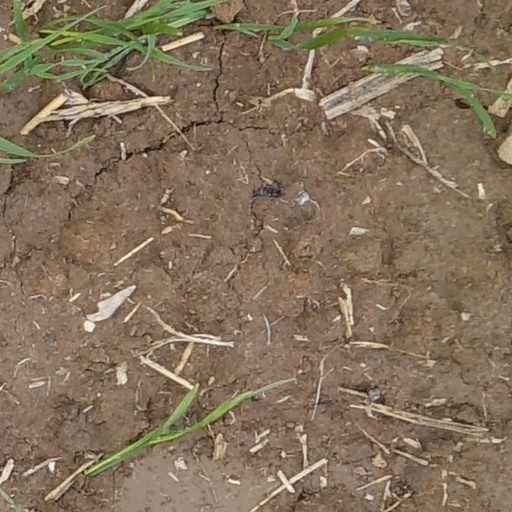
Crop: wheat